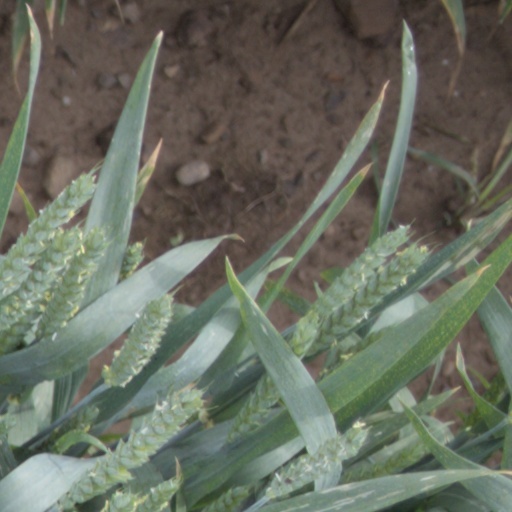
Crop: wheat